Supreme Macedonian-Adrianople Committee

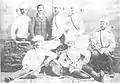
Bulgarian officers Venedikov, Nachev, Sarafov, Lukov, Mutafov and Garufalov, who participated in the chetas' action in 1895.

Statute of the Macedonian-Adrianople Organization, a general meeting of SMAC, 1900.